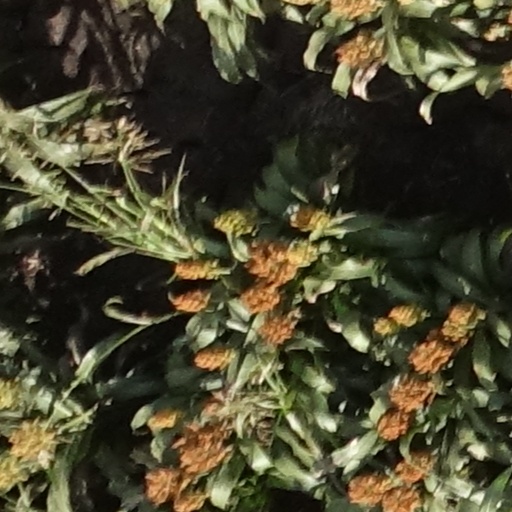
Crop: sorghum